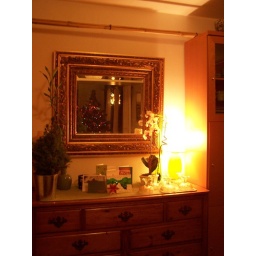
tree in the mirror